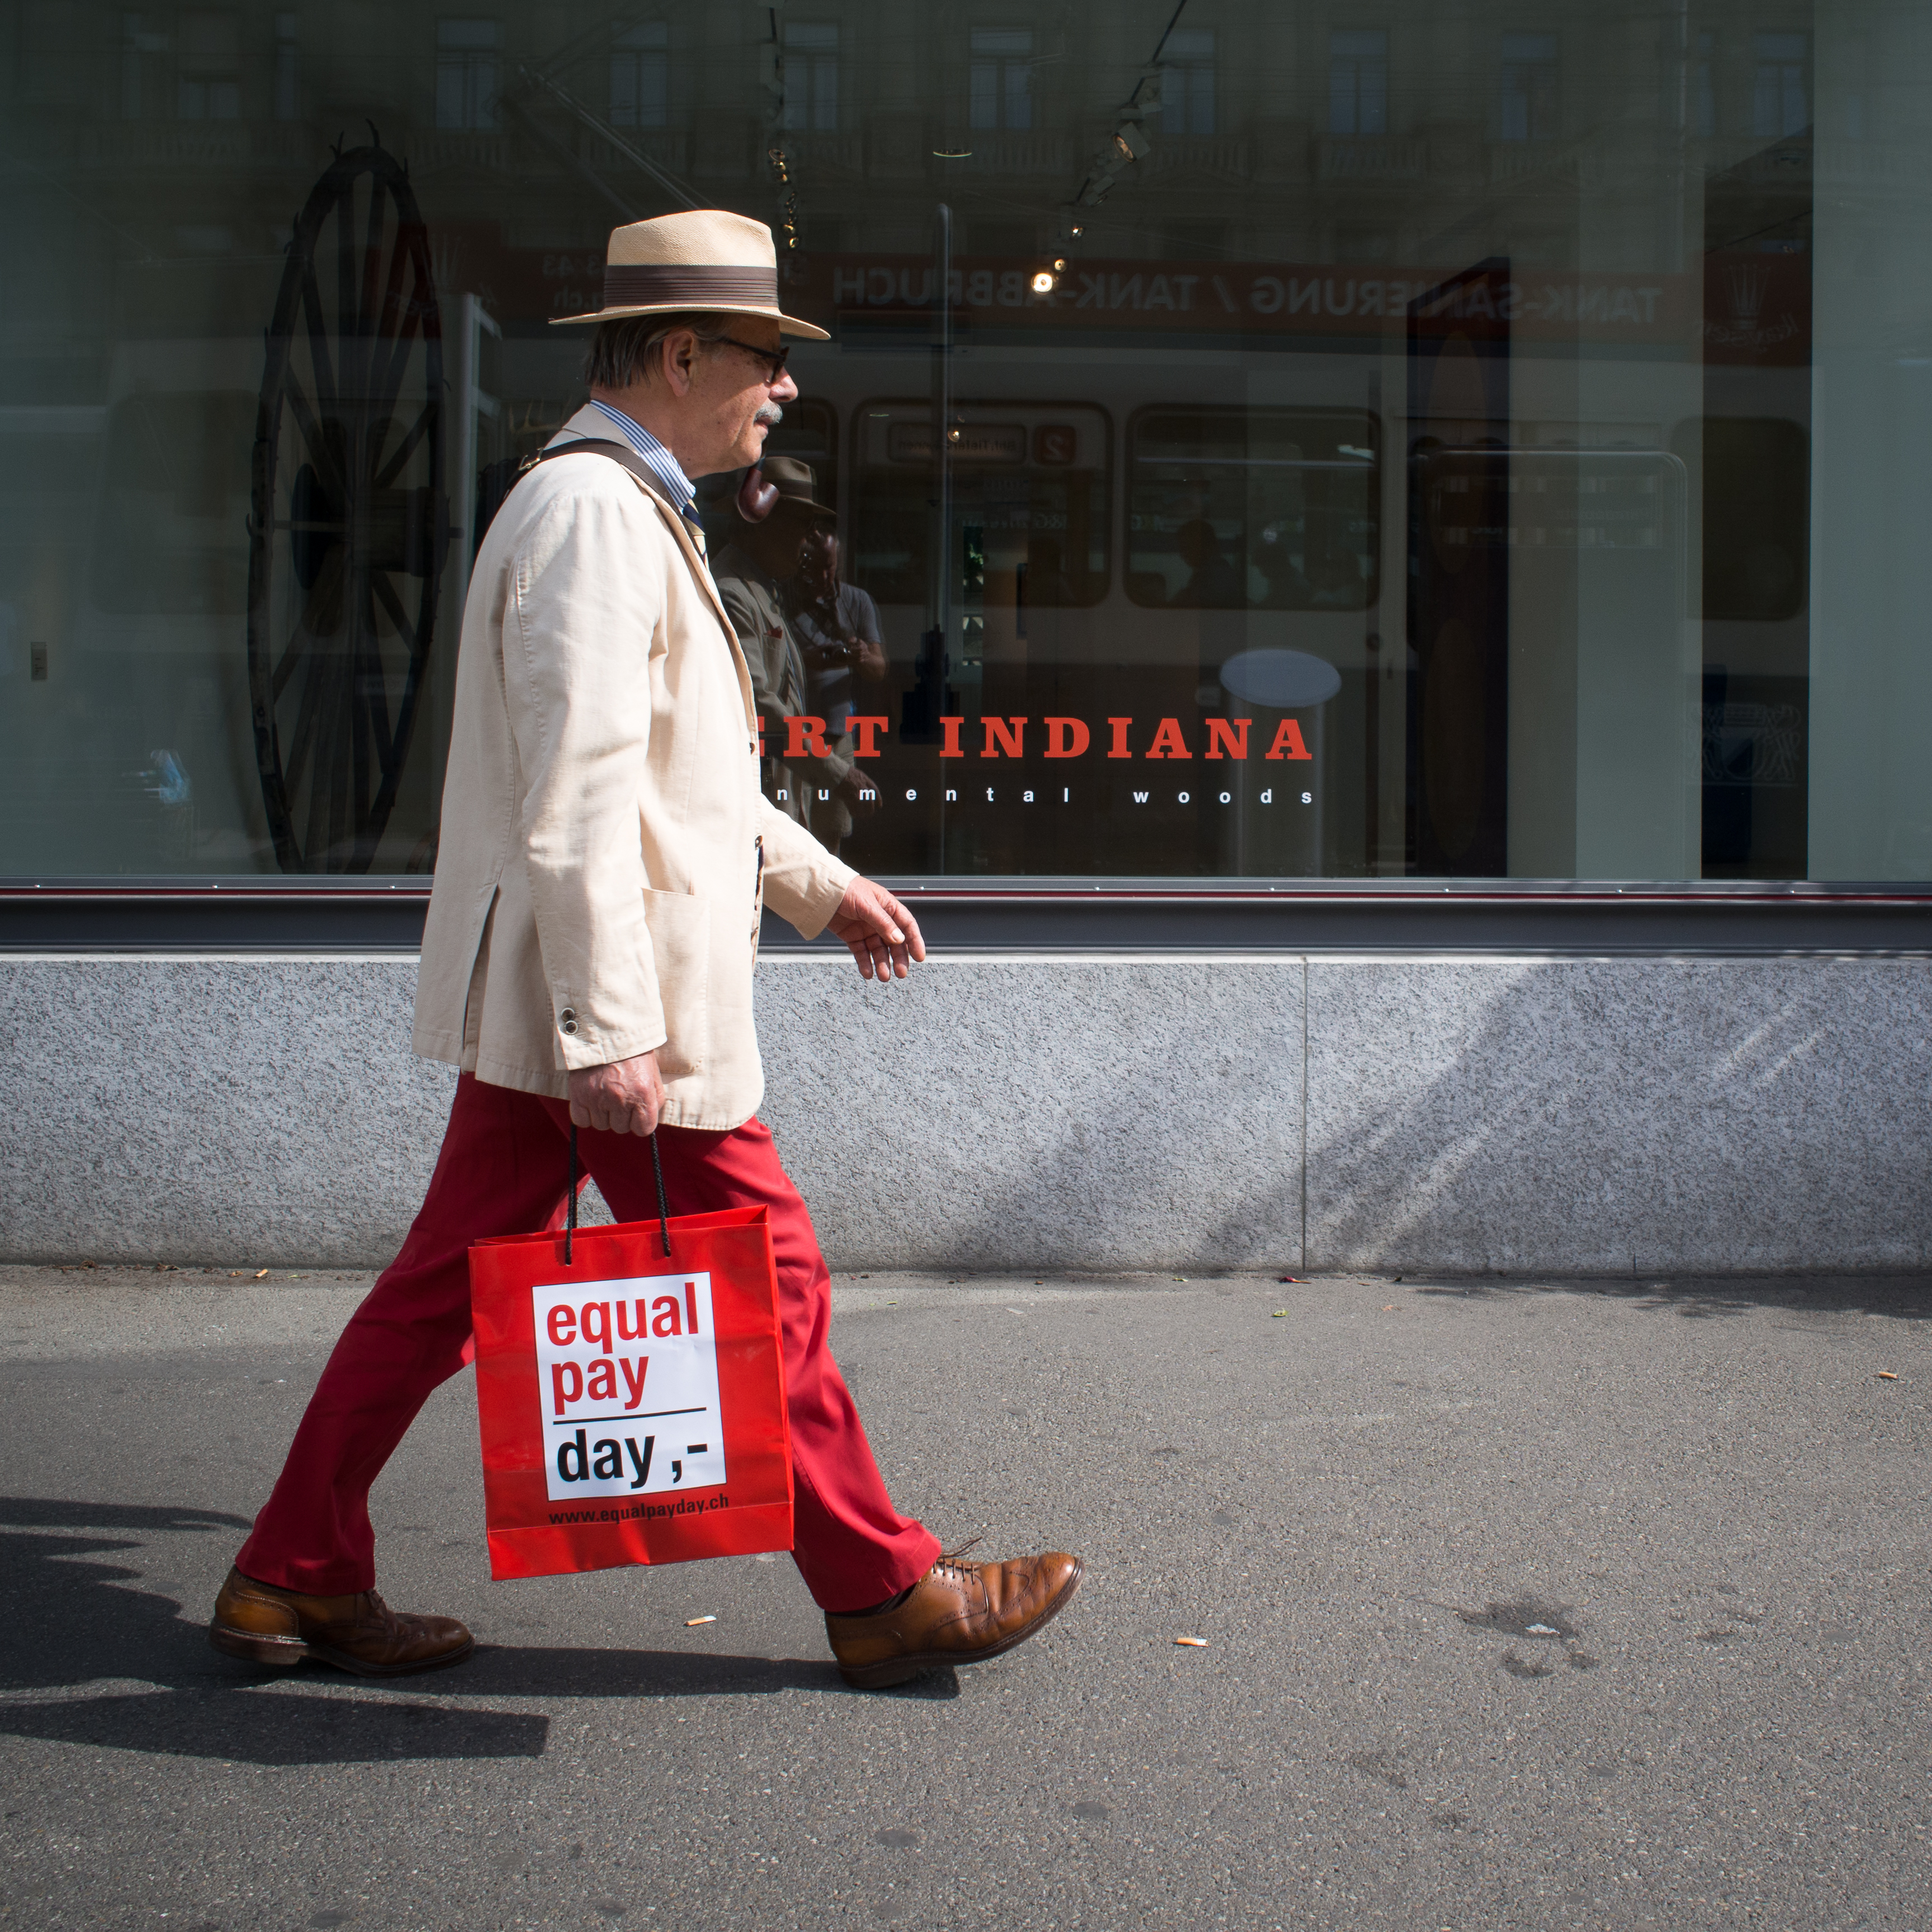
road, white, street, photography, ebook, red, color, training, black, streetphotography, flickr, thomas, video, olympus, day, omd, fuji, leica, monochrom, leuthard, hcb, thomasleuthard, human positions